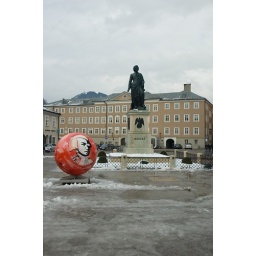
The monument of Mozart in the center of Mozartplatz, along was the ball advocating for Mozart Fesitval